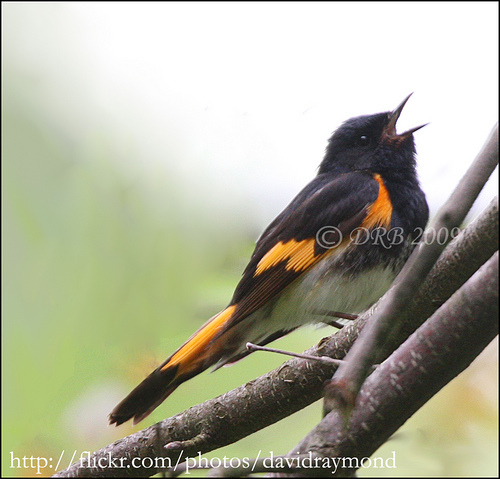
the belly of the bird is white and the body is basically black with accents of orange on the wings and rump.
black feathered bird with orange wingbars and stripe on tail, with a white belly and pointed bill.
this bird has a thin brown bill, a white belly and abdomen, and a black crown.
this plump black bird has a white abdomen and patches of bright orange on it's wing and tail feathers.
the bird has a black crown and a black back.
this small bird has a white belly with a black head and body that is punctuated by orange shoulders, wing bars and band on the tail.
this bird has wings that are black and yellow and has a white belly
this bird has wings that are black and orange and has a short billthe bird is small with a pointed bill, has black head and breast with orange on wings.
this bird has a pointed bill, with a black back and head.
Species: American Redstart